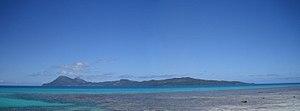
Photo de Mangareva (Îles Gambier) tel que vu de motu Totegegie
Mangareva est la principale et la plus centrale des îles de l'archipel des îles Gambier. Elle est administrativement divisée en six districts. Le village de Rikitea est le chef-lieu de l'île ainsi que de l'archipel des Gambier.